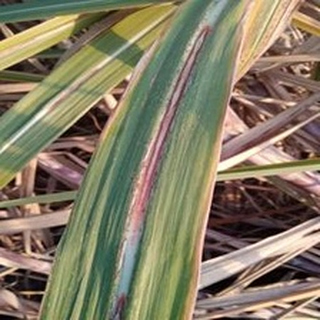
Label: sugarcane_red_rot